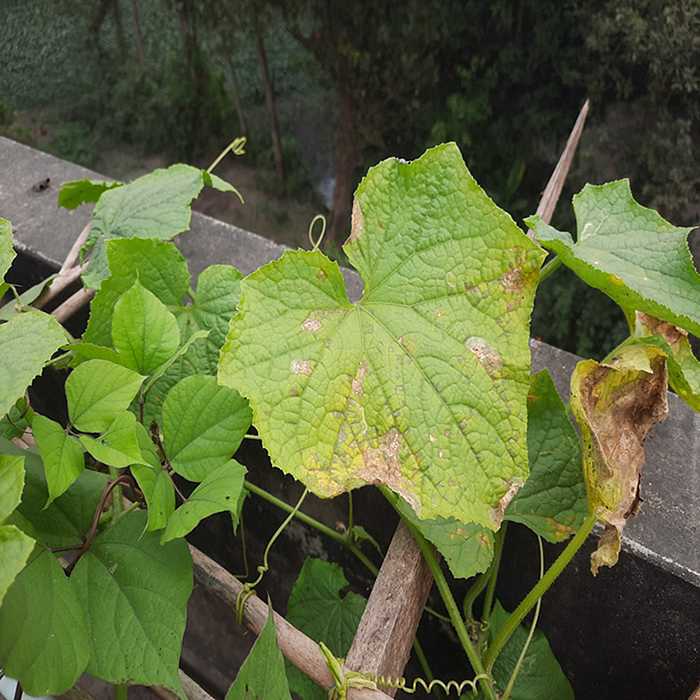
Plant: Cucumber
Label: Anthracnose lesions